Davey Havok

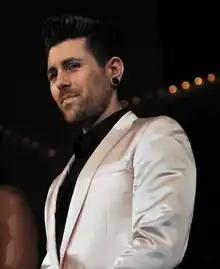
Havok at the Mélange Fashion Show in 2011

David Paden Marchand (born David Paden Passaro, November 20, 1975), known professionally as Davey Havok, is an American singer who is the lead vocalist of the rock band AFI, the synth-pop band Blaqk Audio, the hardcore punk band XTRMST, and the new wave band Dreamcar. Among various other ventures, he performed lead vocals for Son of Sam's debut album and for fictional band My Purple Agony in the animated series "Harvey Girls Forever!".